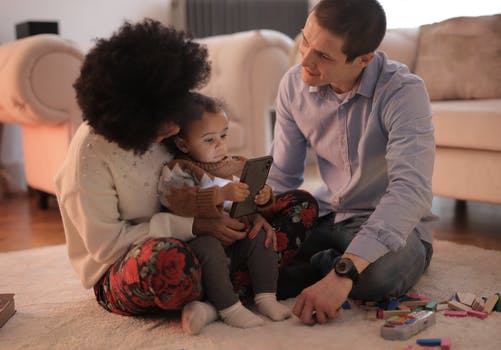
Label: No Watermark